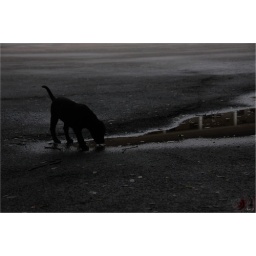
i saw this cute puppy , wen i was walking around the golden temple - coorg